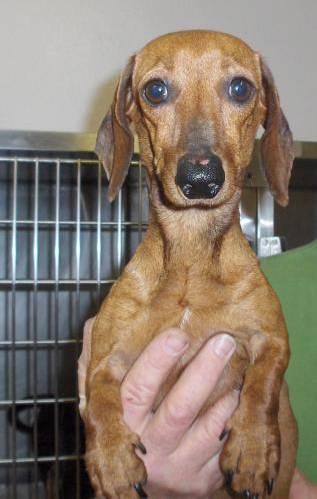
dog